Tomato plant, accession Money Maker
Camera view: horizontal (90 deg, fisheye); turntable rotation: 330 degrees
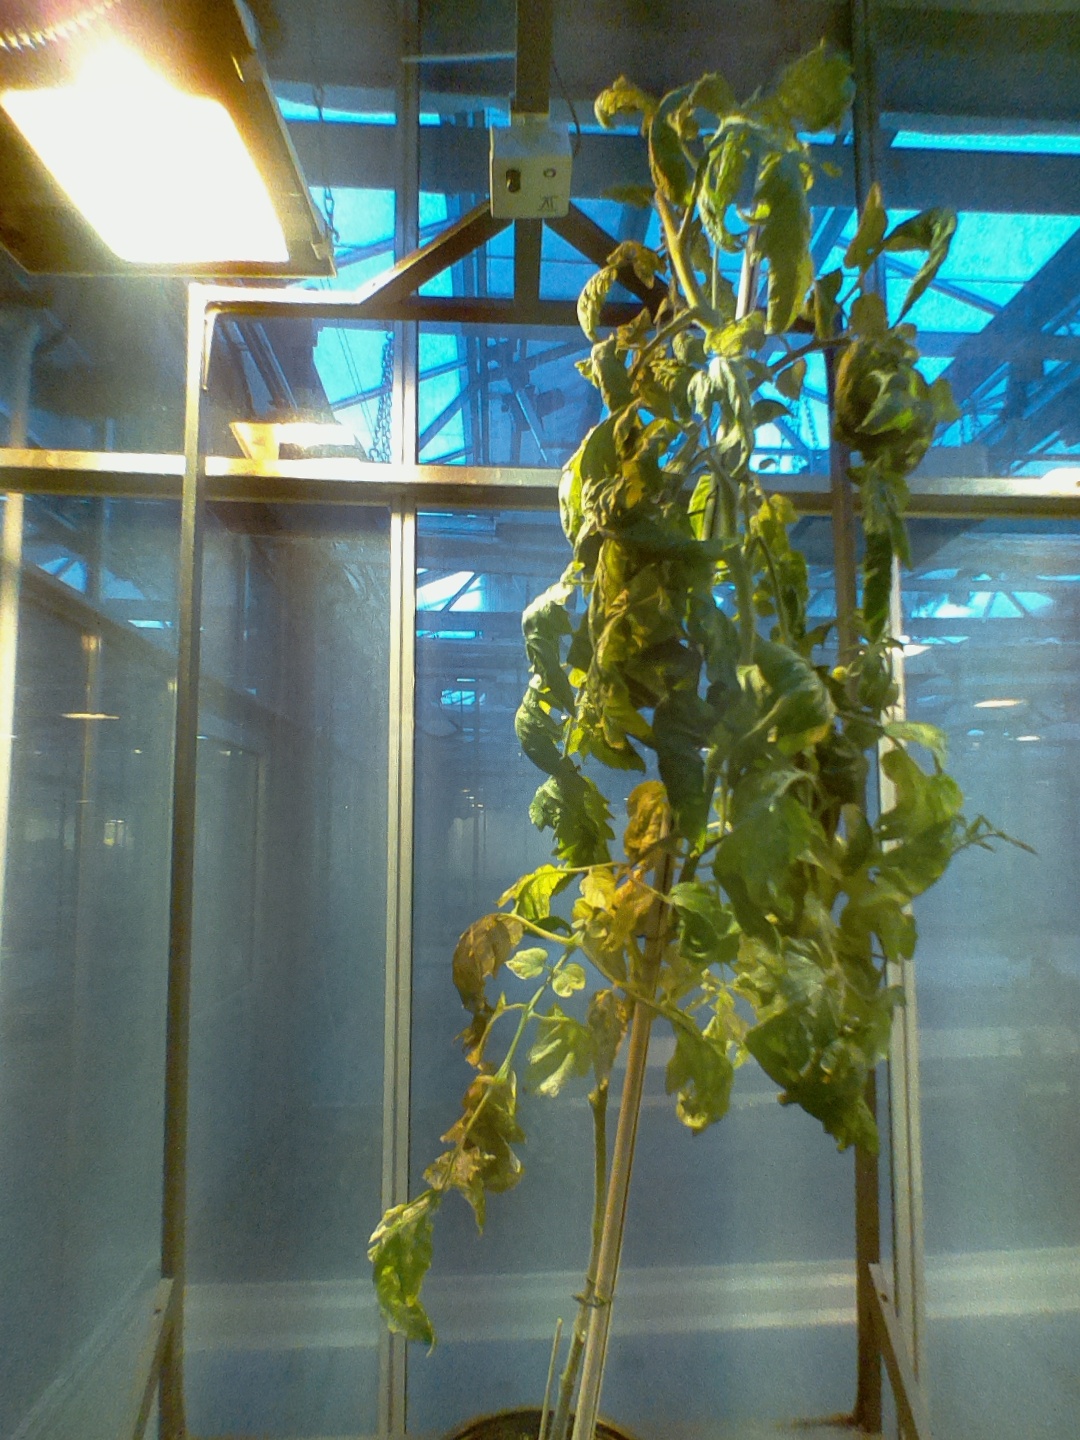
BBCH growth stage 75: 50%-60% of final fruit size